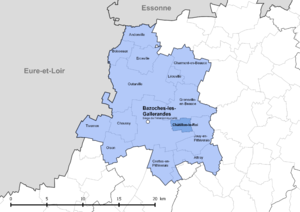
Périmètre de la fr:communauté de communes de la Plaine du Nord Loiret - Situation de la commune de fr:Chatillon-le-Roi.
Châtillon-le-Roi est une commune française, située dans le département du Loiret en région Centre-Val de Loire.